Space Pirates (2007 TV series)

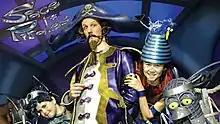
Space Pirates promotional poster

Space Pirates is a British 2007 children's television series created by Tony Reed, originally shown on CBeebies. It uses a mixture of live action and animation, set aboard a spaceship called "Guisto" which orbits Earth. It starred Luke Toulson as Captain DJ, and featured the voice of (then) Radio 1 newsreader Dominic Byrne as an alien news/weather/travel reporter called Zorst. There are 30 half-hour episodes which were first shown from 3 November 2007 until 22 March 2008.